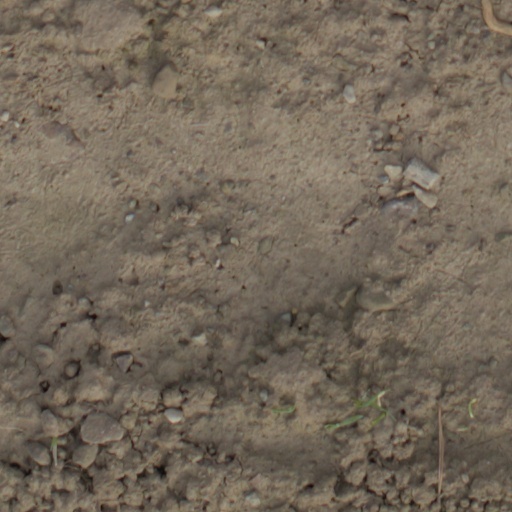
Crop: wheat